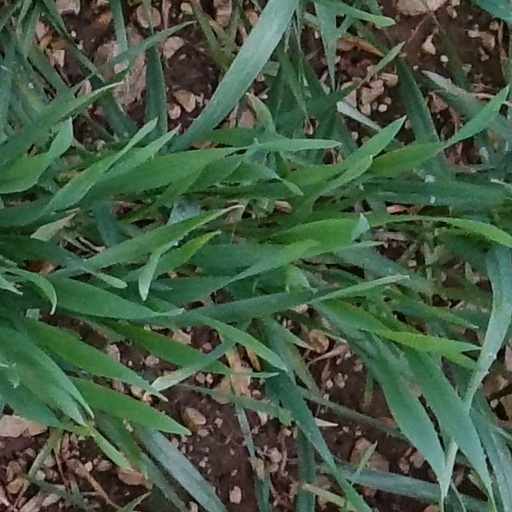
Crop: wheat